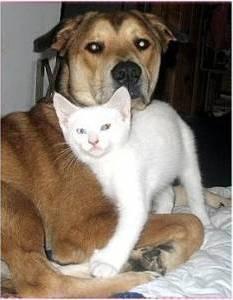
cat